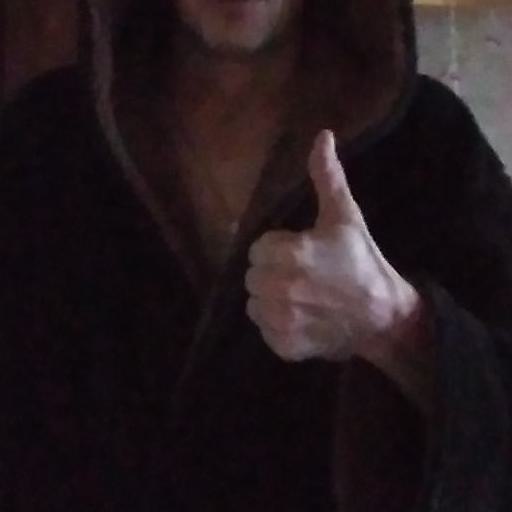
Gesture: like